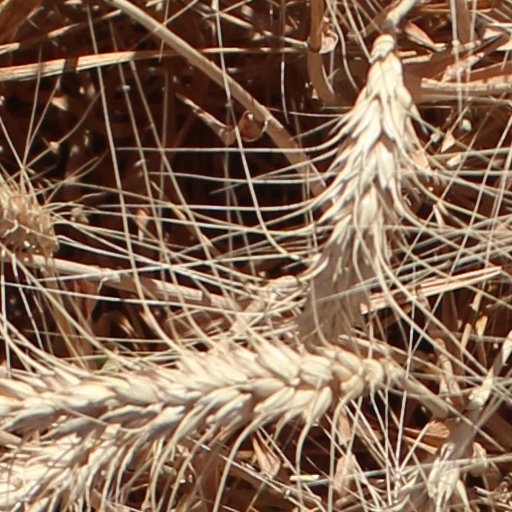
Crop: wheat